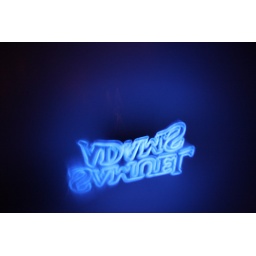
sitting at a bar in downtown des moines and noticed a neon beer sign right in front of me in some spilled beer